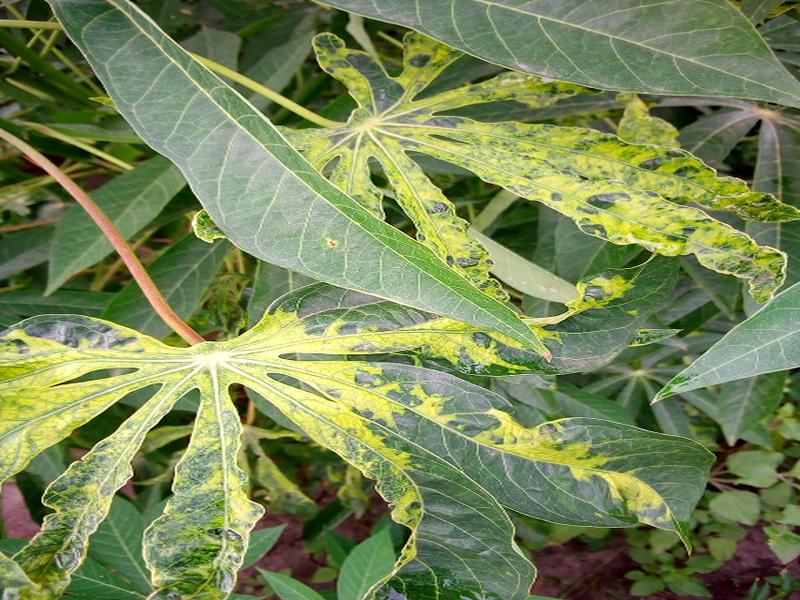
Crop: cassava
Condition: mosaic_disease